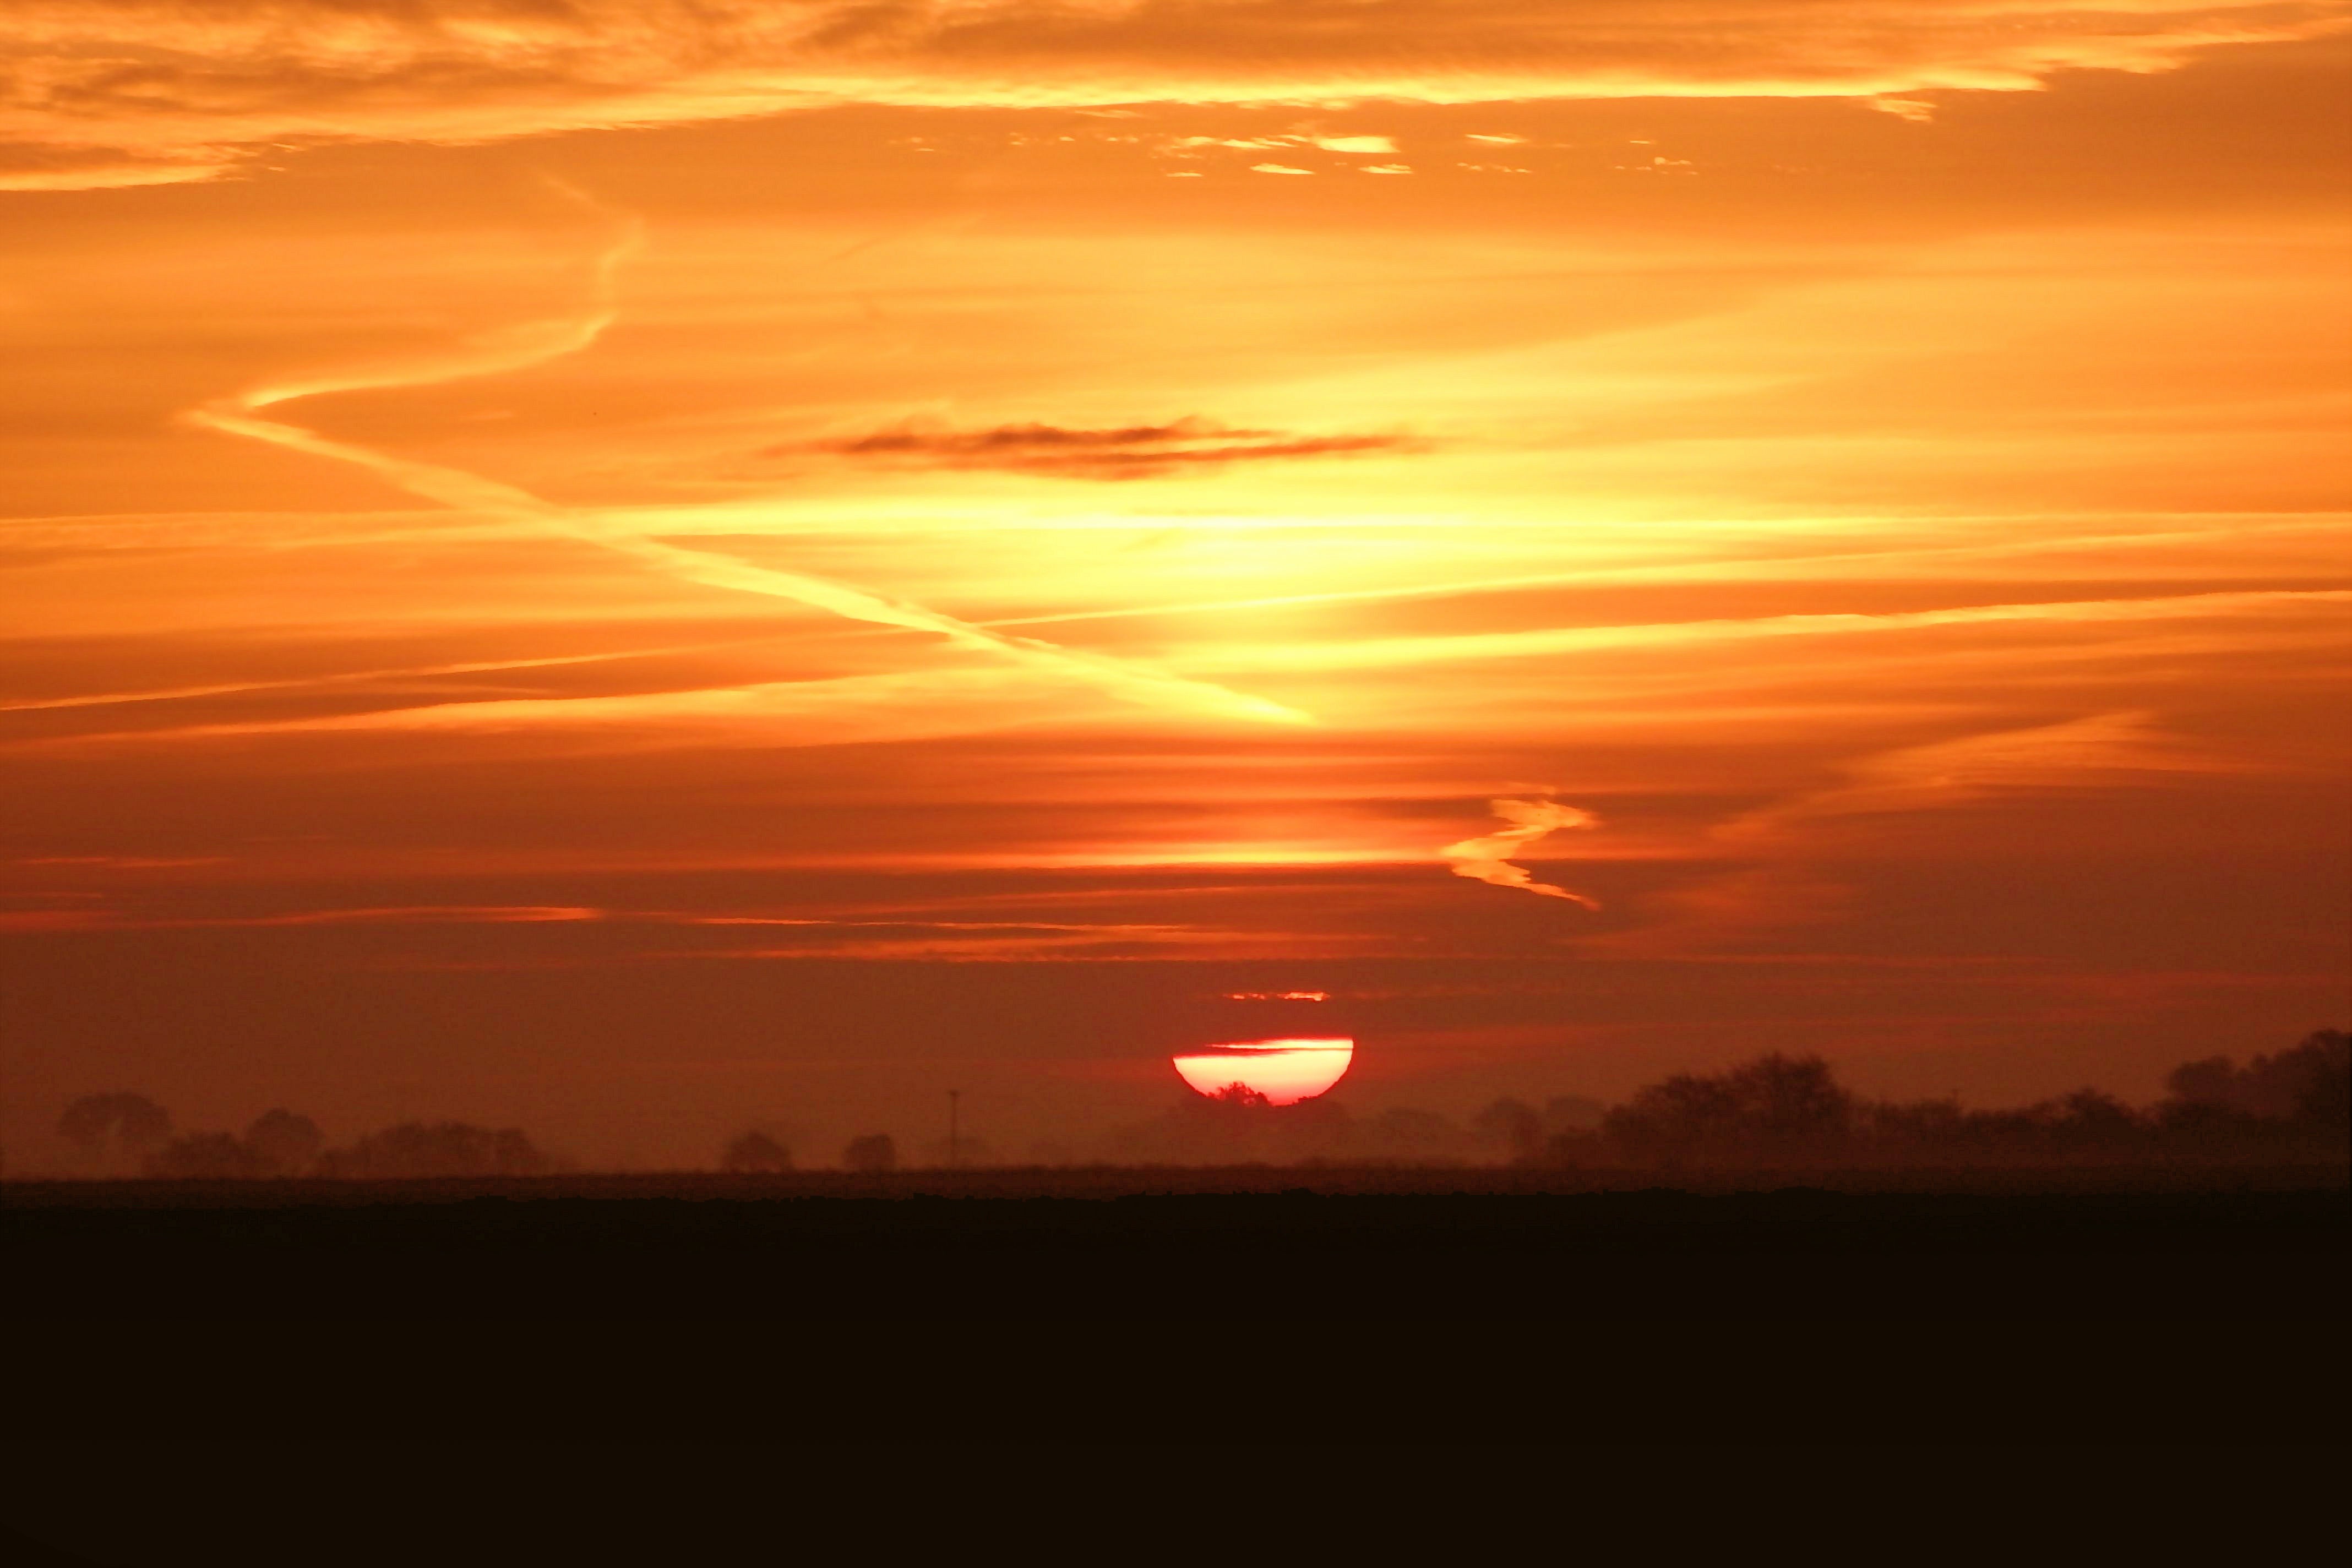
landscape, horizon, cloud, sky, sun, sunrise, sunset, field, prairie, sunlight, morning, dawn, atmosphere, dusk, evening, autumn, plain, autumn mood, skies, afterglow, morning sun, morgenrot, red sky at morning